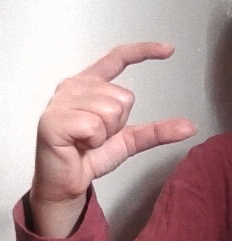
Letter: dal